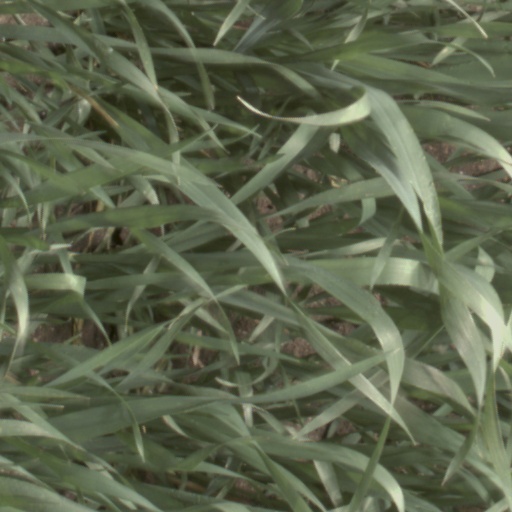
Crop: wheat